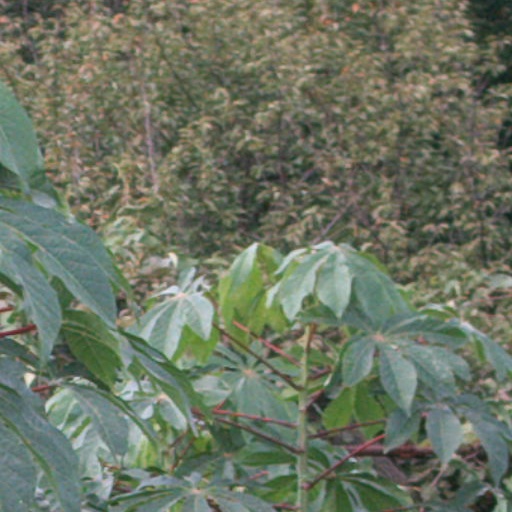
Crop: cassava